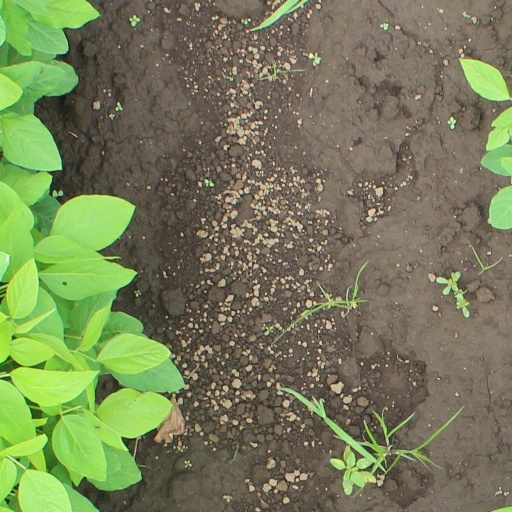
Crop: soybean